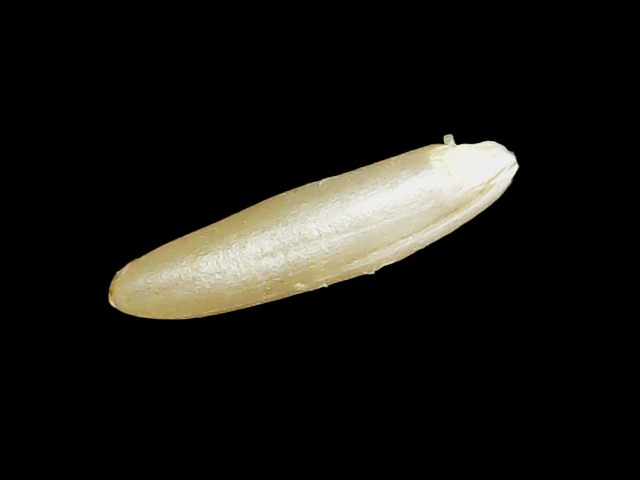
Rice variety: Binadhan14